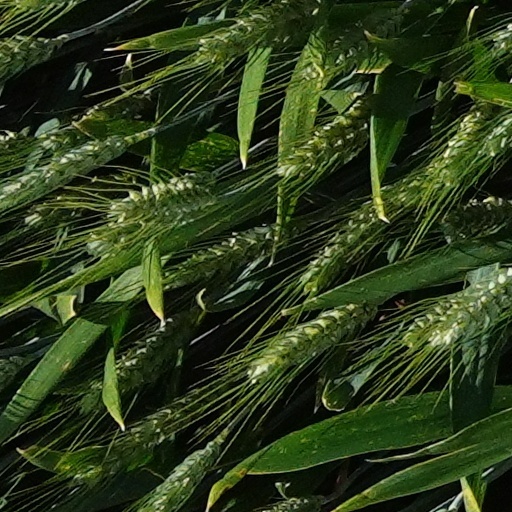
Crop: wheat